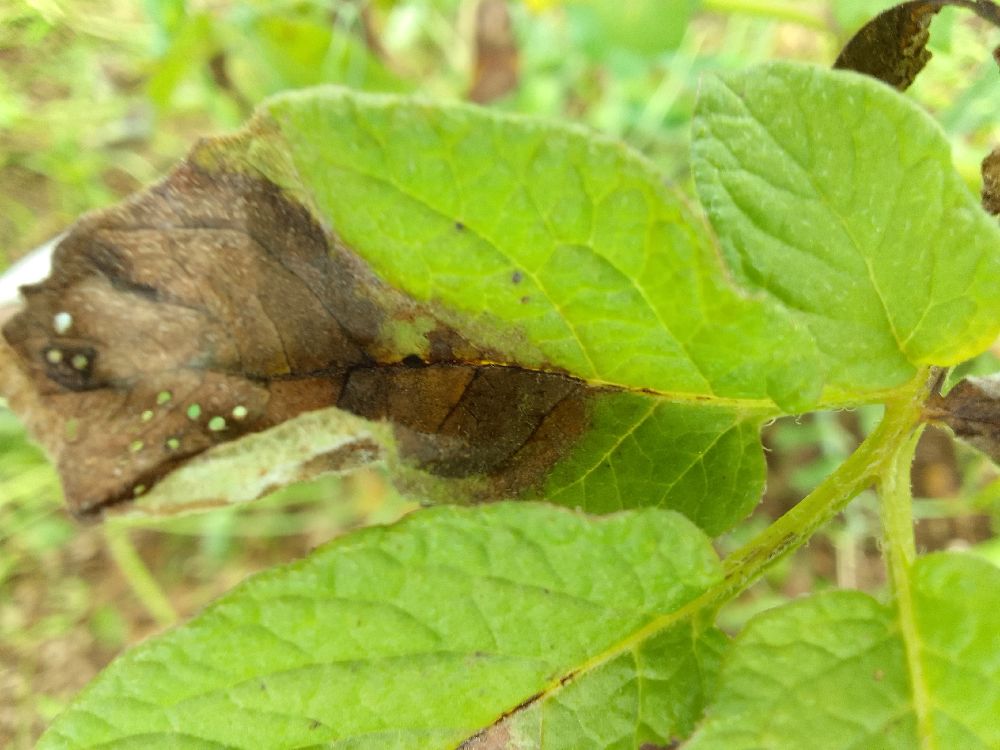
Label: Late blight